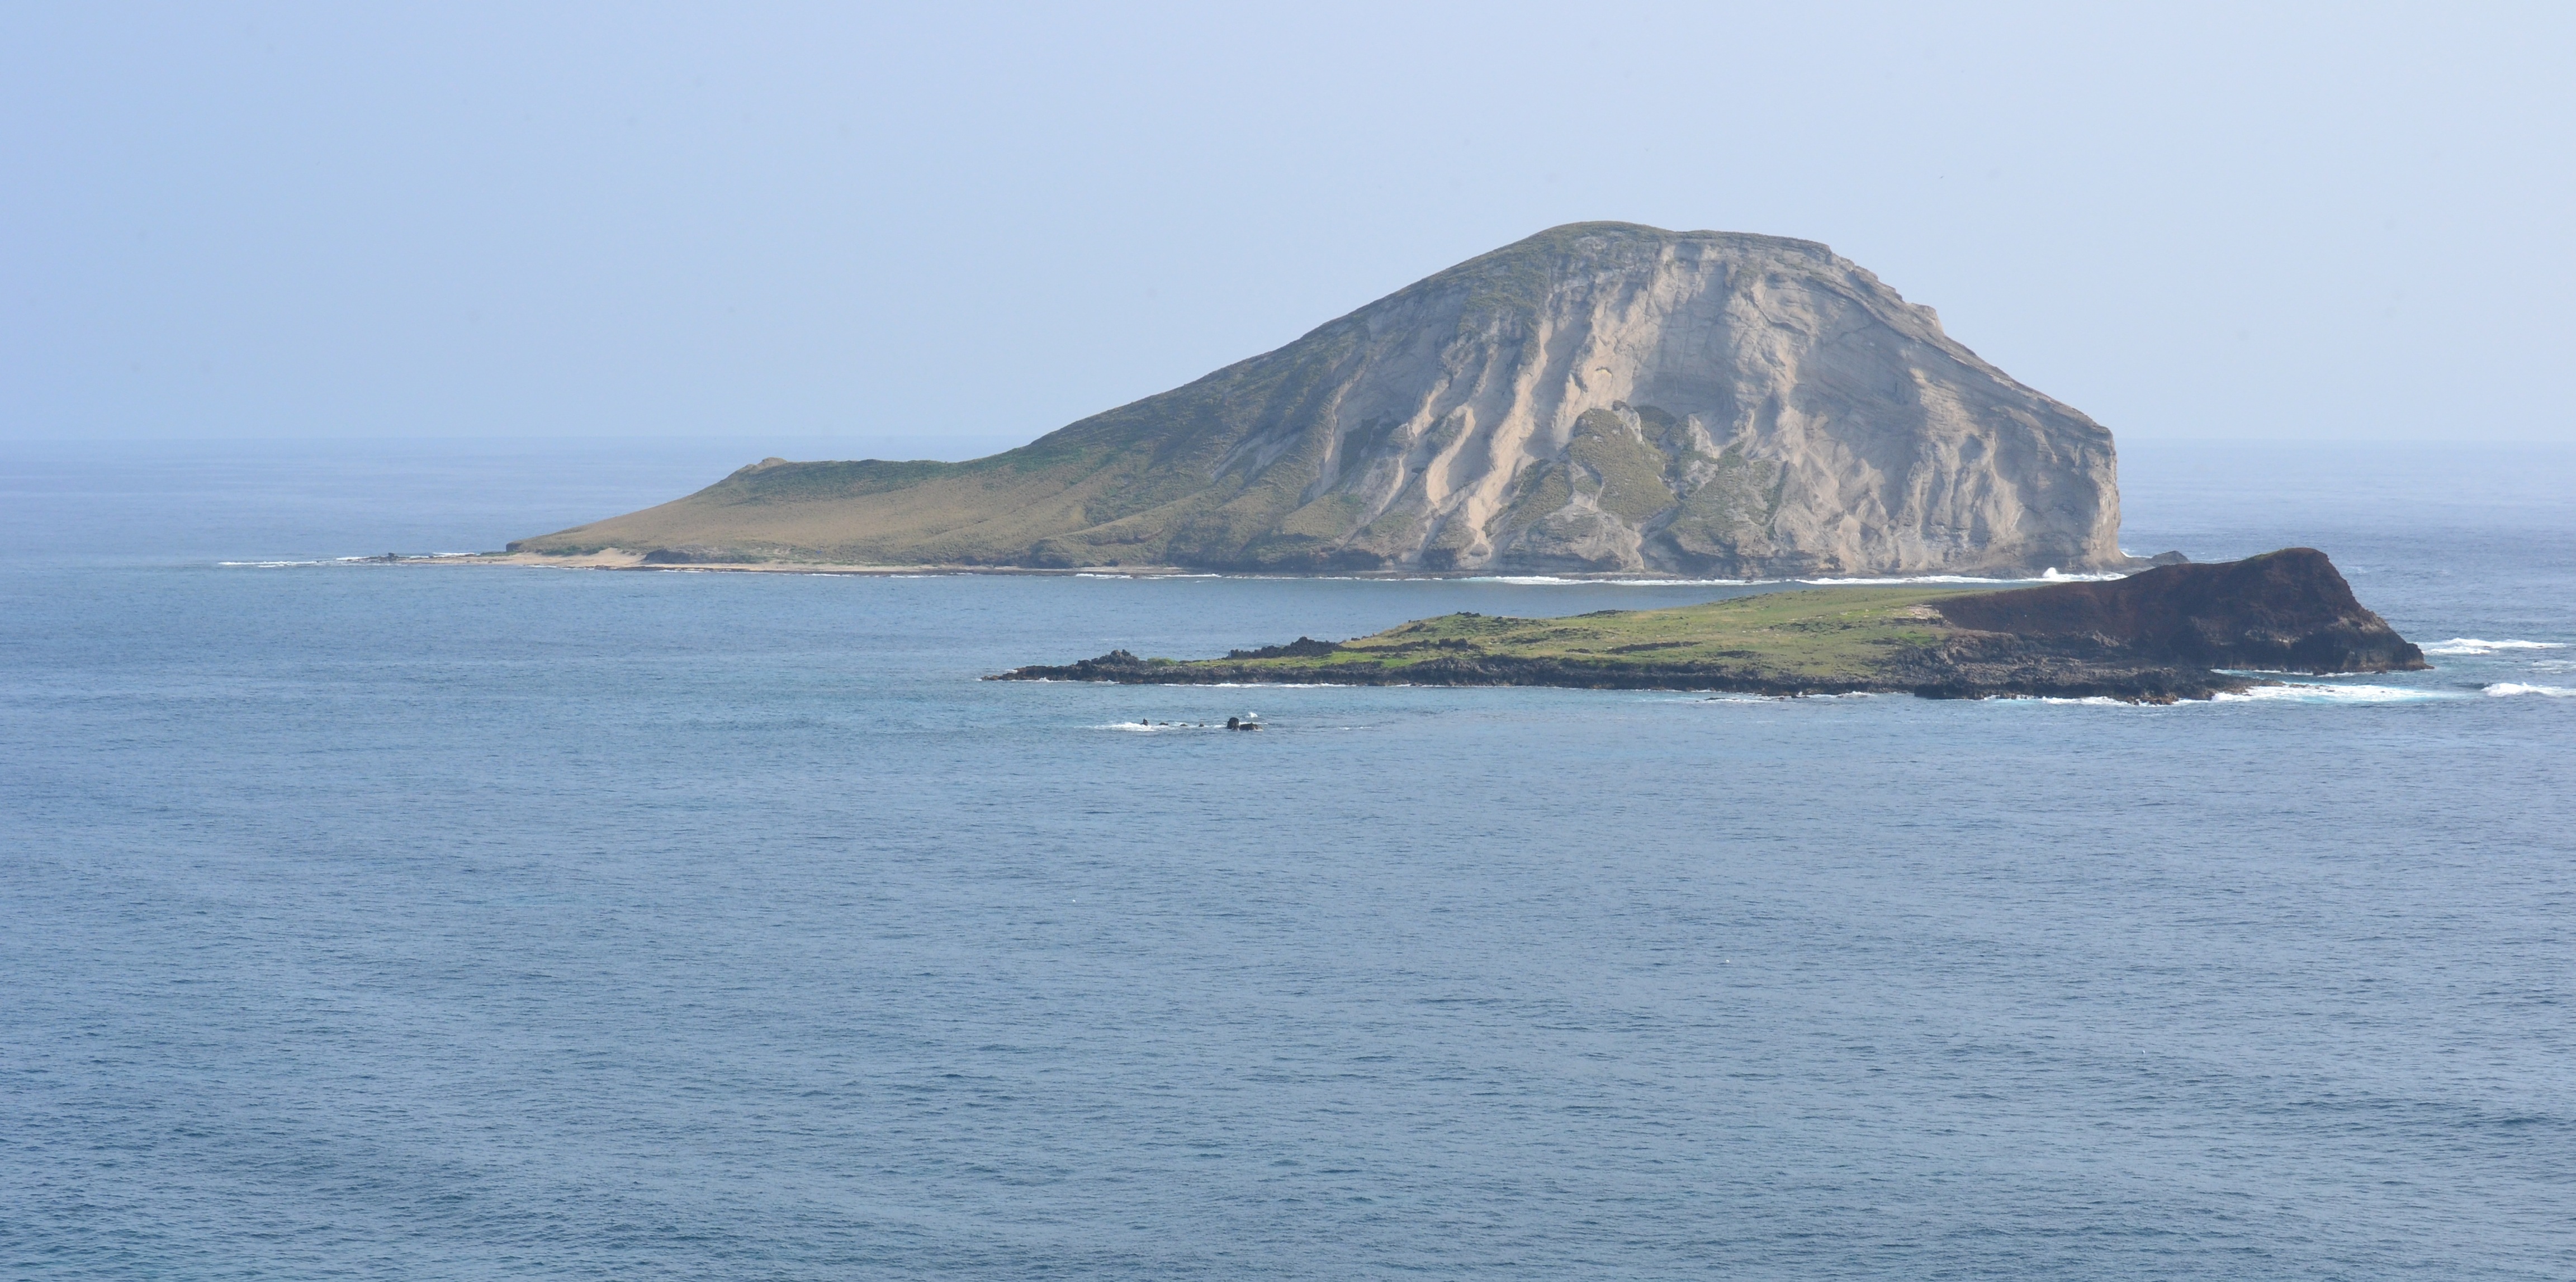
landscape, sea, coast, ocean, shore, wave, cliff, bay, island, hawaii, terrain, oahu, cape, islet, landform, arctic ocean, rabbit island, geographical feature, wind wave